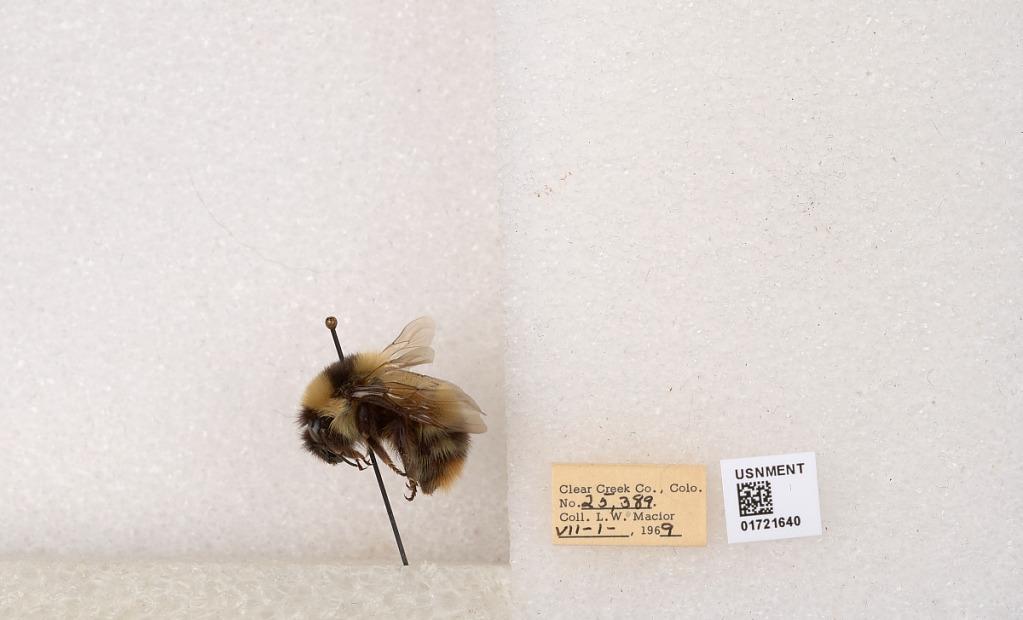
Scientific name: Bombus kirbyellus
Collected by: L. Macior
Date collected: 1969-7-1
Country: United States
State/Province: Colorado
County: Clear Creek
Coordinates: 39.6891, -105.644